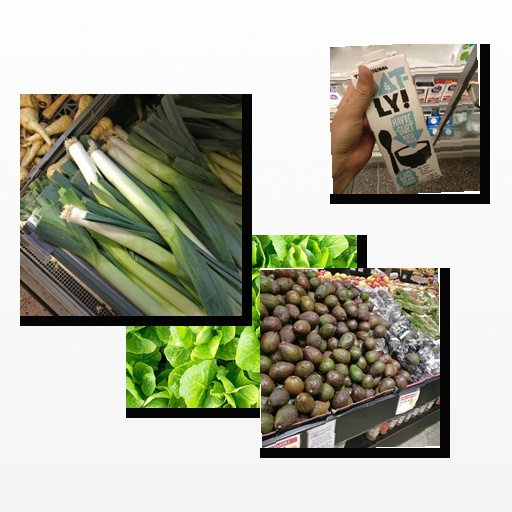
Food items: oatghurt, avocado, leek, lettuce